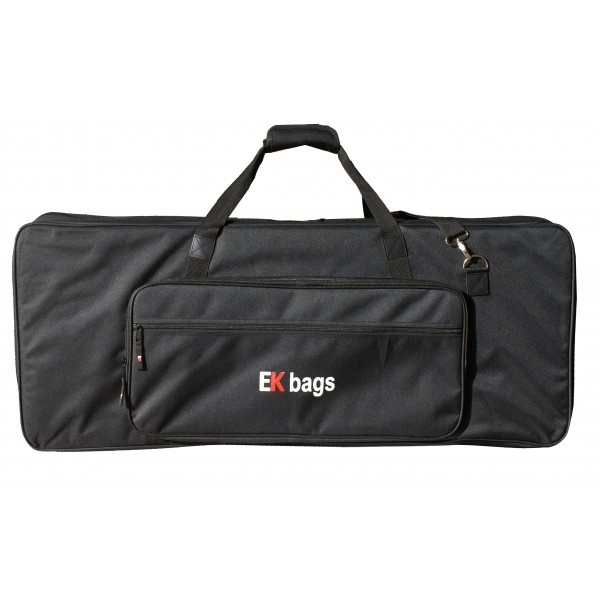
AUVISA FTEK4 FUNDA PARA TECLADOS 90X33X13 MM 4 OCTAVAS
EK BAGS FTEK4. Funda para teclados con unas medidas de 90 x 33 x 13 mm y un acolchado interno de 10 mm.
Brand: AUVISA
Category: Arts & Entertainment > Hobbies & Creative Arts > Musical Instrument & Orchestra Accessories > Musical Keyboard Accessories > Musical Keyboard Bags & Cases